Impossible Creatures

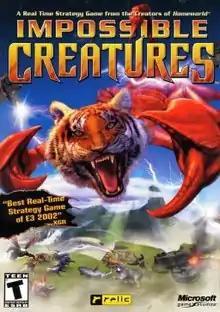
Cover art featuring a tiger-headed scorpion

Impossible Creatures is a 2003 steampunk real-time strategy game developed by Relic Entertainment and published by Microsoft Game Studios. Its unique feature is that the armies used in gameplay are all created by the player, and involve combining two animals to make a new super creature with various abilities. The concept was inspired by H. G. Wells' novel "The Island of Doctor" "Moreau". The player-created armies are capped at 9 creatures; each one is a combination of any two animals from a list of 76 (51 with no downloads). Many animals possess inherent abilities and players can multiple such abilities or compensate for weaknesses as they plan units and armies. There is an extensive single-player campaign as well as online multiplayer functionality with different game modes, add-ons, custom maps, mods, and scenarios.